Priscilla Hiss

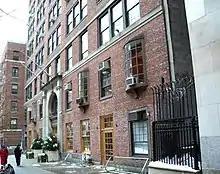
Hiss taught at the Dalton School (here, main building for grades 4-12, nicknamed "Big Dalton")

In the mid-1920s, Priscilla Hiss was working as an "office manager" at "TIME" magazine. When the Hiss family moved to Washington, DC (where her husband, Alger Hiss, would join the New Deal government), she taught English at the Potomac School.